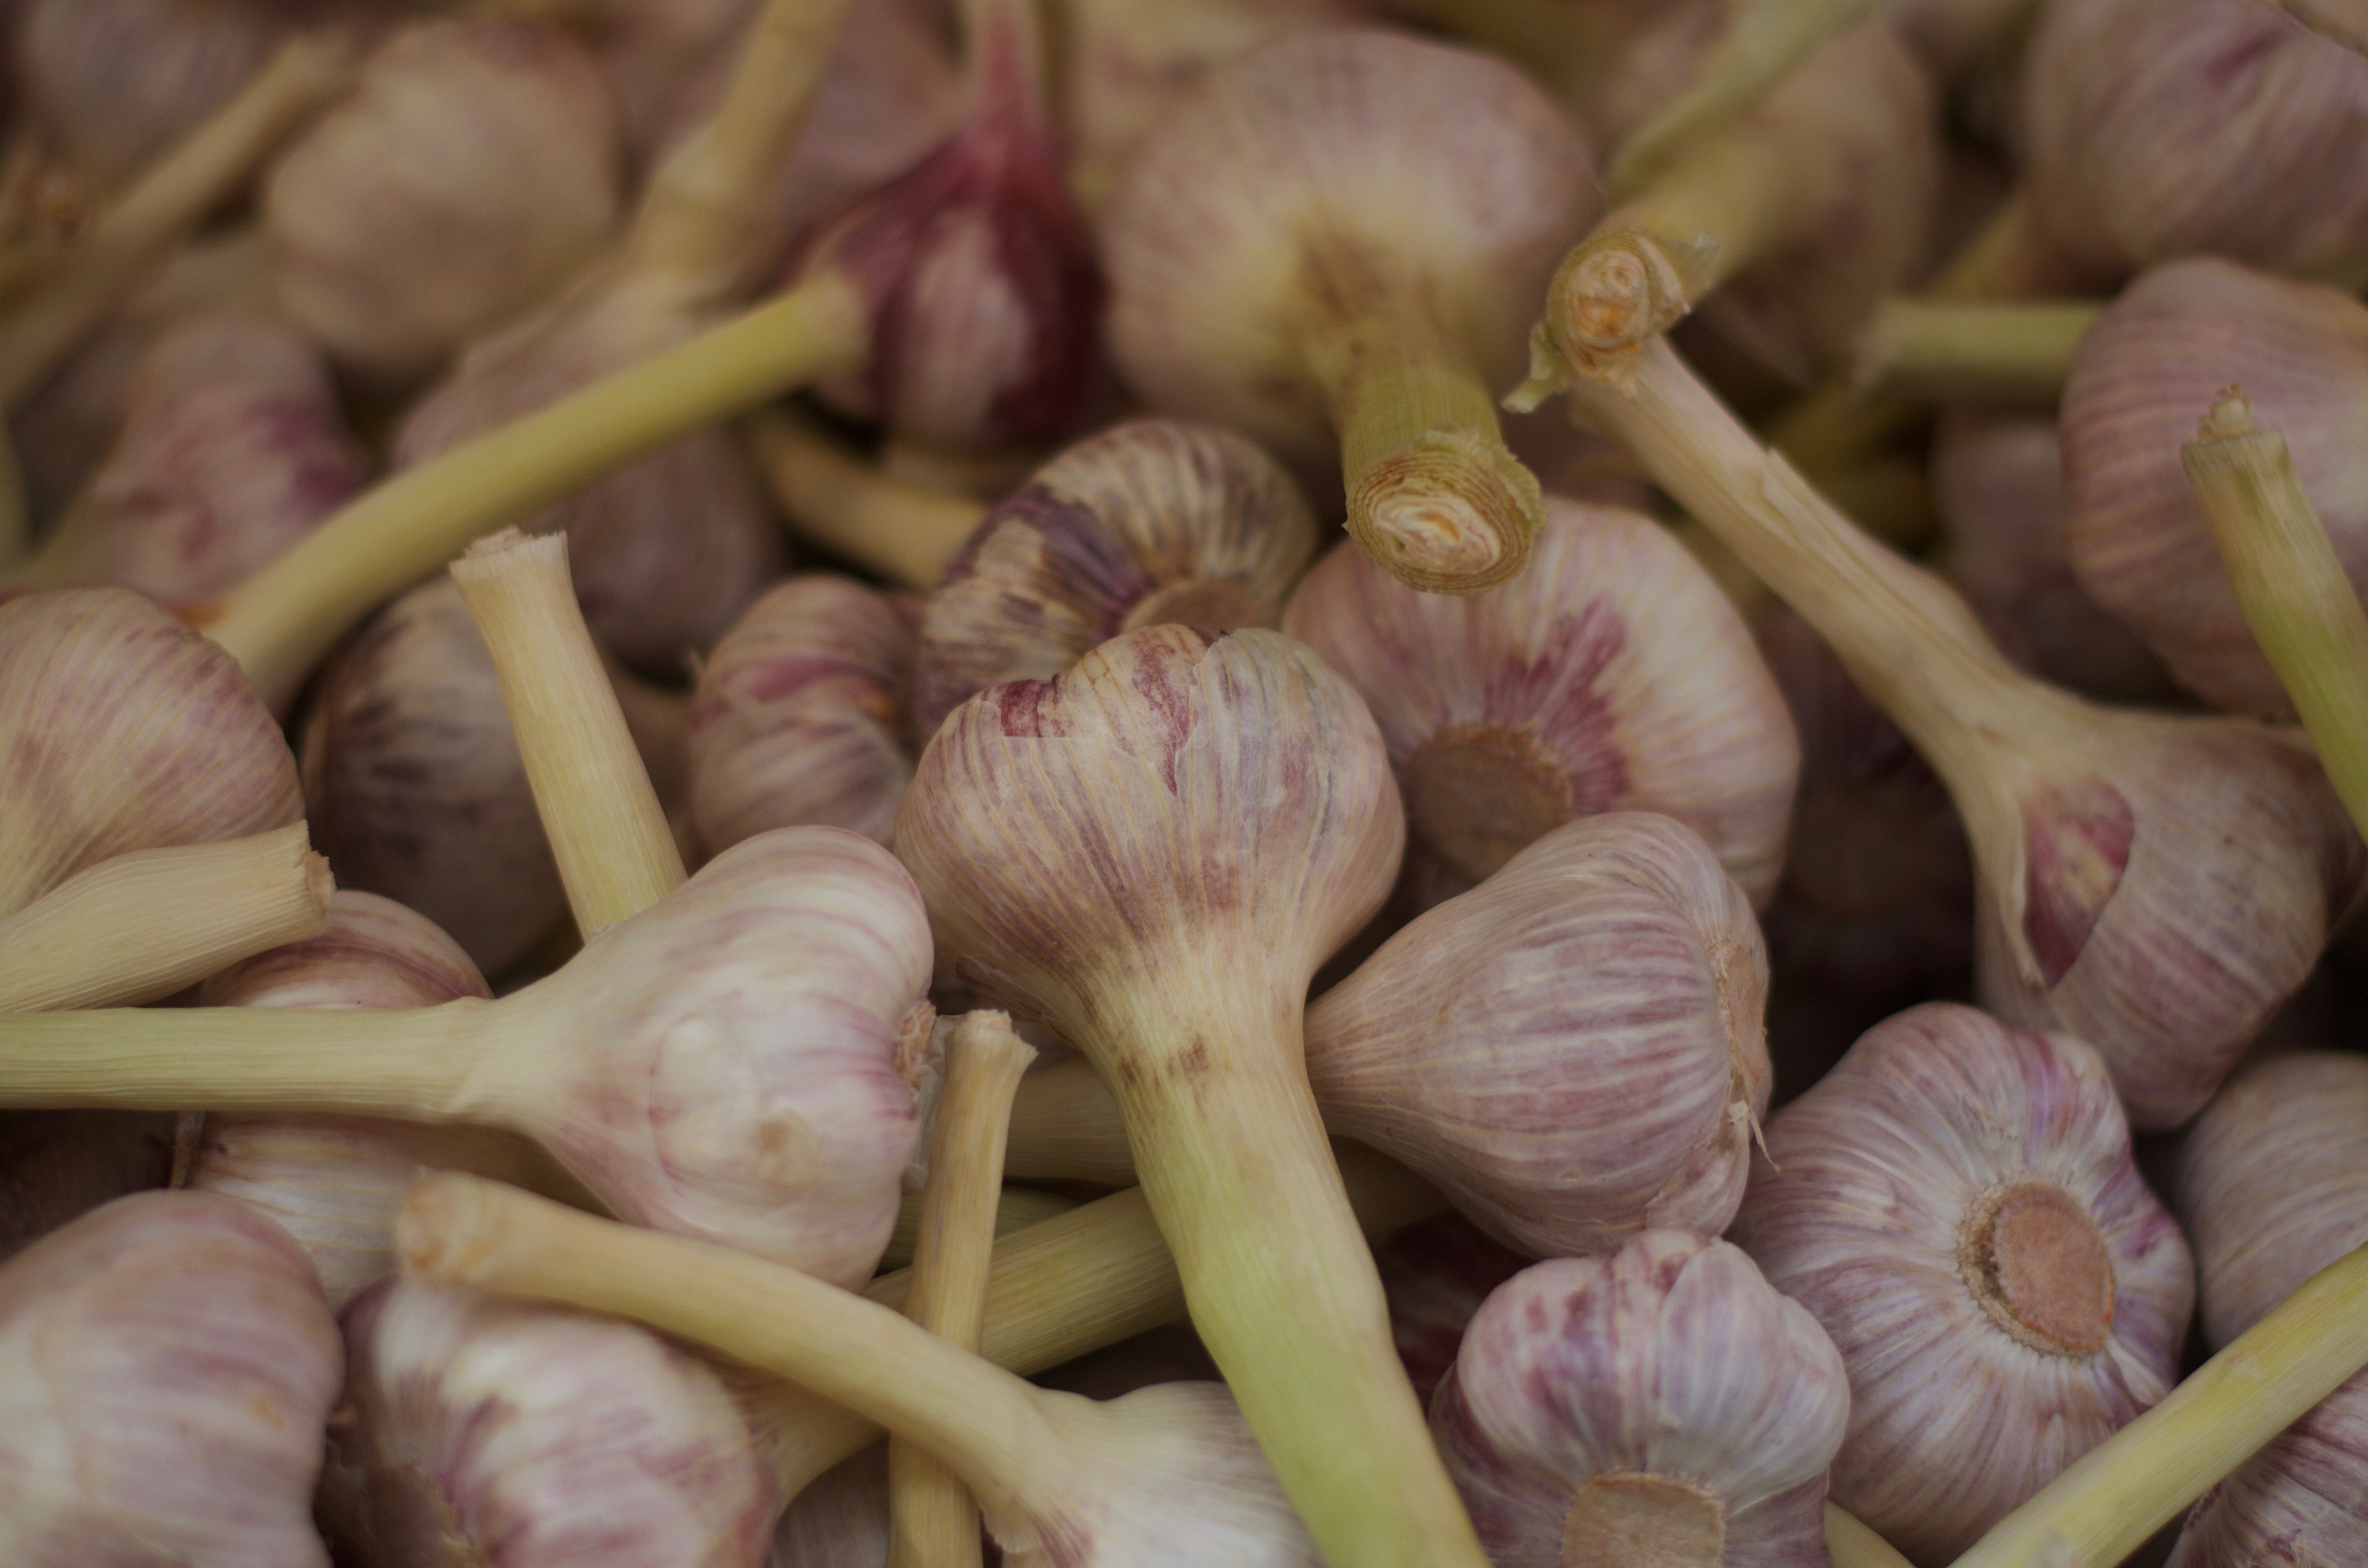
group, plant, food, ingredient, collection, garlic, produce, vegetable, natural, fresh, market, gourmet, healthy, freshness, nutrition, vegetables, vegetarian, raw, diet, organic, flowering plant, fresh vegetables, shallot, plant stem, land plant, onion genus